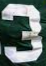
Number: 3